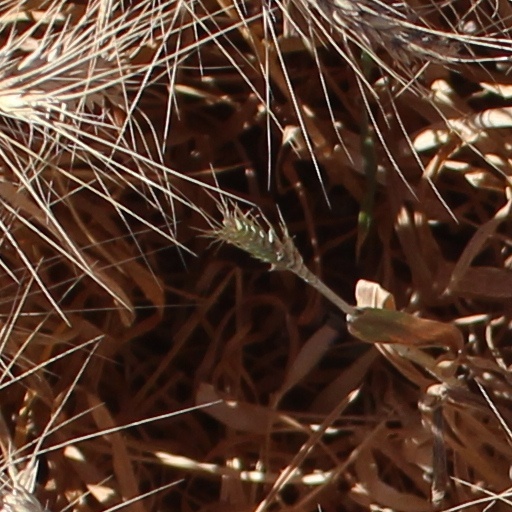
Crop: wheat